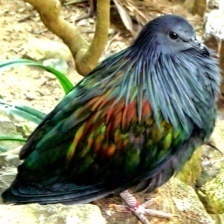
Species: NICOBAR PIGEON
Scientific name: CALOENAS NICOBARICA